Letov Š-3

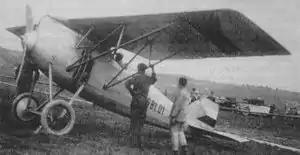
Letov Š-3

The Letov Š-3 was a single-seat, single-engine parasol wing fighter aircraft designed and built in Czechoslovakia in the early 1920s. Only one was completed and flown, its makers preferring to develop a biplane fighter.